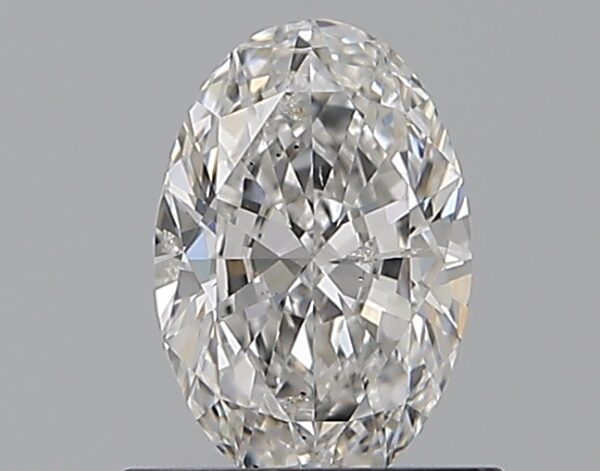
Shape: oval
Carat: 0.7
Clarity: SI2
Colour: E
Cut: GD
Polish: EX
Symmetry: VG
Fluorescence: N
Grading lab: GIA
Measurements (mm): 7.31 x 4.89 x 2.84